William Sinclair (archdeacon of London)

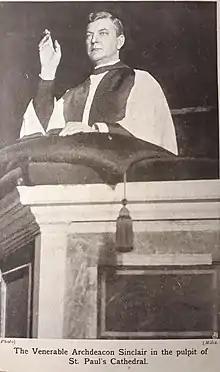
The Venerable Archdeacon Sinclair in the pulpit of St Paul's Cathedral, London

Sinclair was ordained in 1876. His first post was as assistant minister at the Quebec Chapel, Marylebone after which he was resident chaplain to the Bishop of London. He was appointed vicar of St Stephen's, Westminster in 1880 and Archdeacon of London in 1889. In 1892 he succeeded Walter Purton as editor of the "Churchman", filling the post until 1901, when he was succeeded by Augustus Robert Buckland.